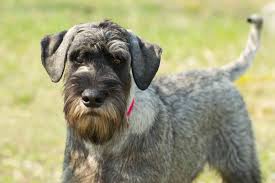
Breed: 220-n000053-standard_schnauzer